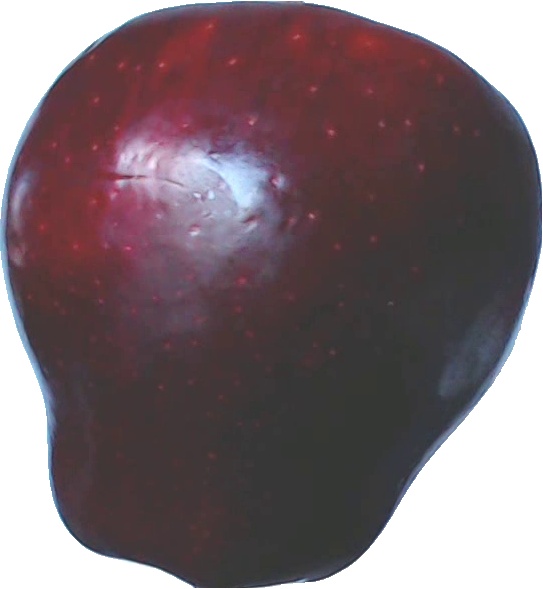
Label: apple_red_delicios_1